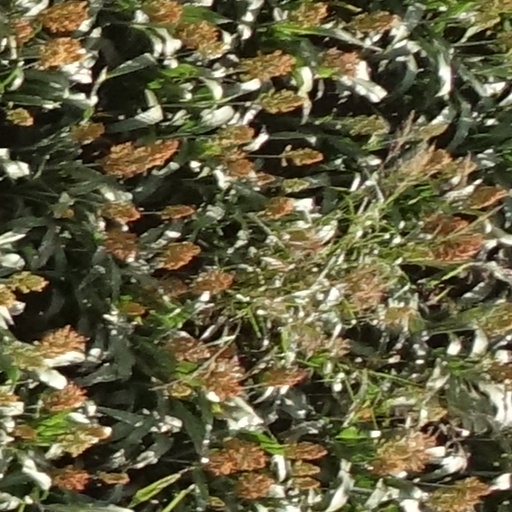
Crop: sorghum